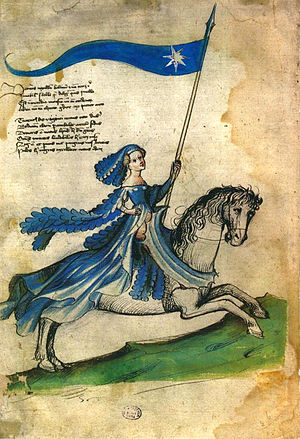
Slovenien / Historie / Middelalderen
Barbara af Celje.
Republikken Slovenien er et land i Centraleuropa. Slovenien har en ganske kort kystlinje, omkring 47 kilometer, til Adriaterhavet og grænser op til Italien, Østrig, Ungarn og Kroatien.